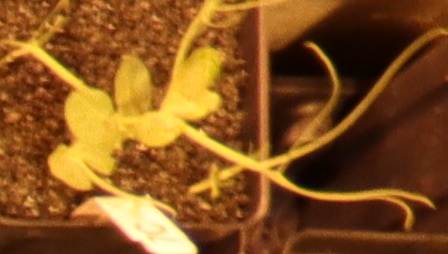
Label: Field Pea